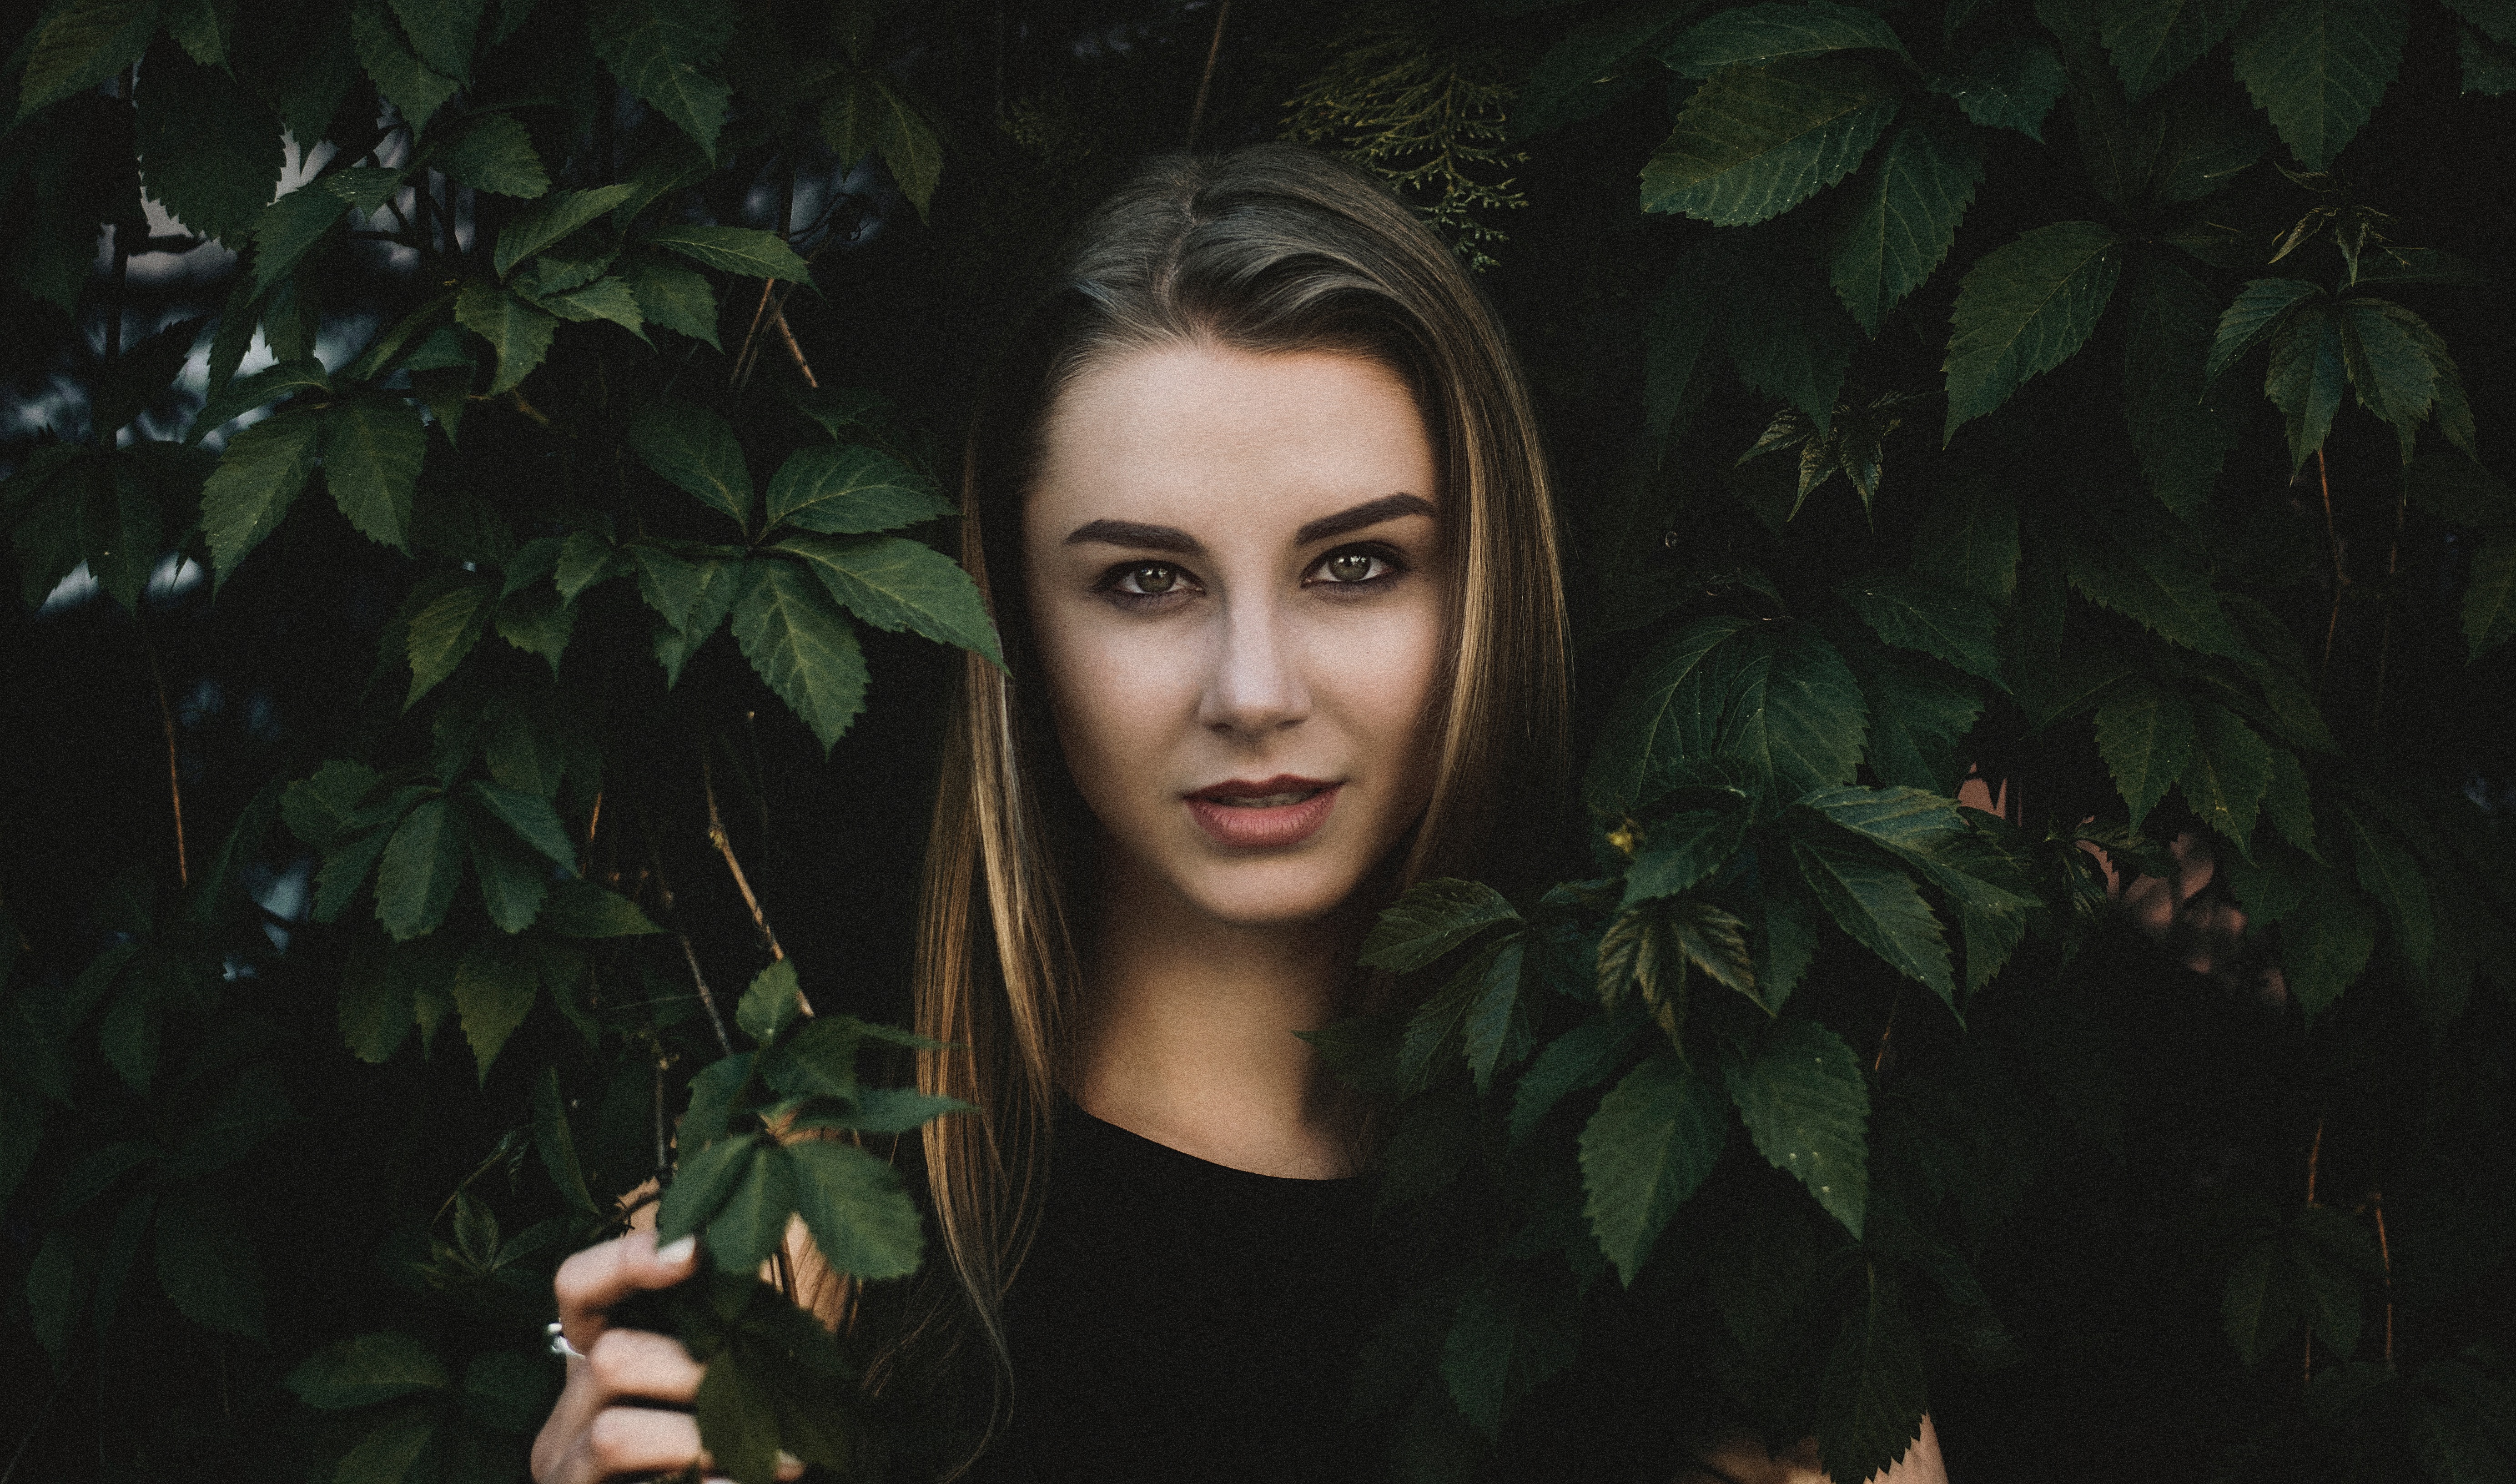
forest, girl, photography, sunlight, flower, portrait, model, green, jungle, autumn, darkness, fashion, lady, photograph, beauty, photo shoot, portrait photography